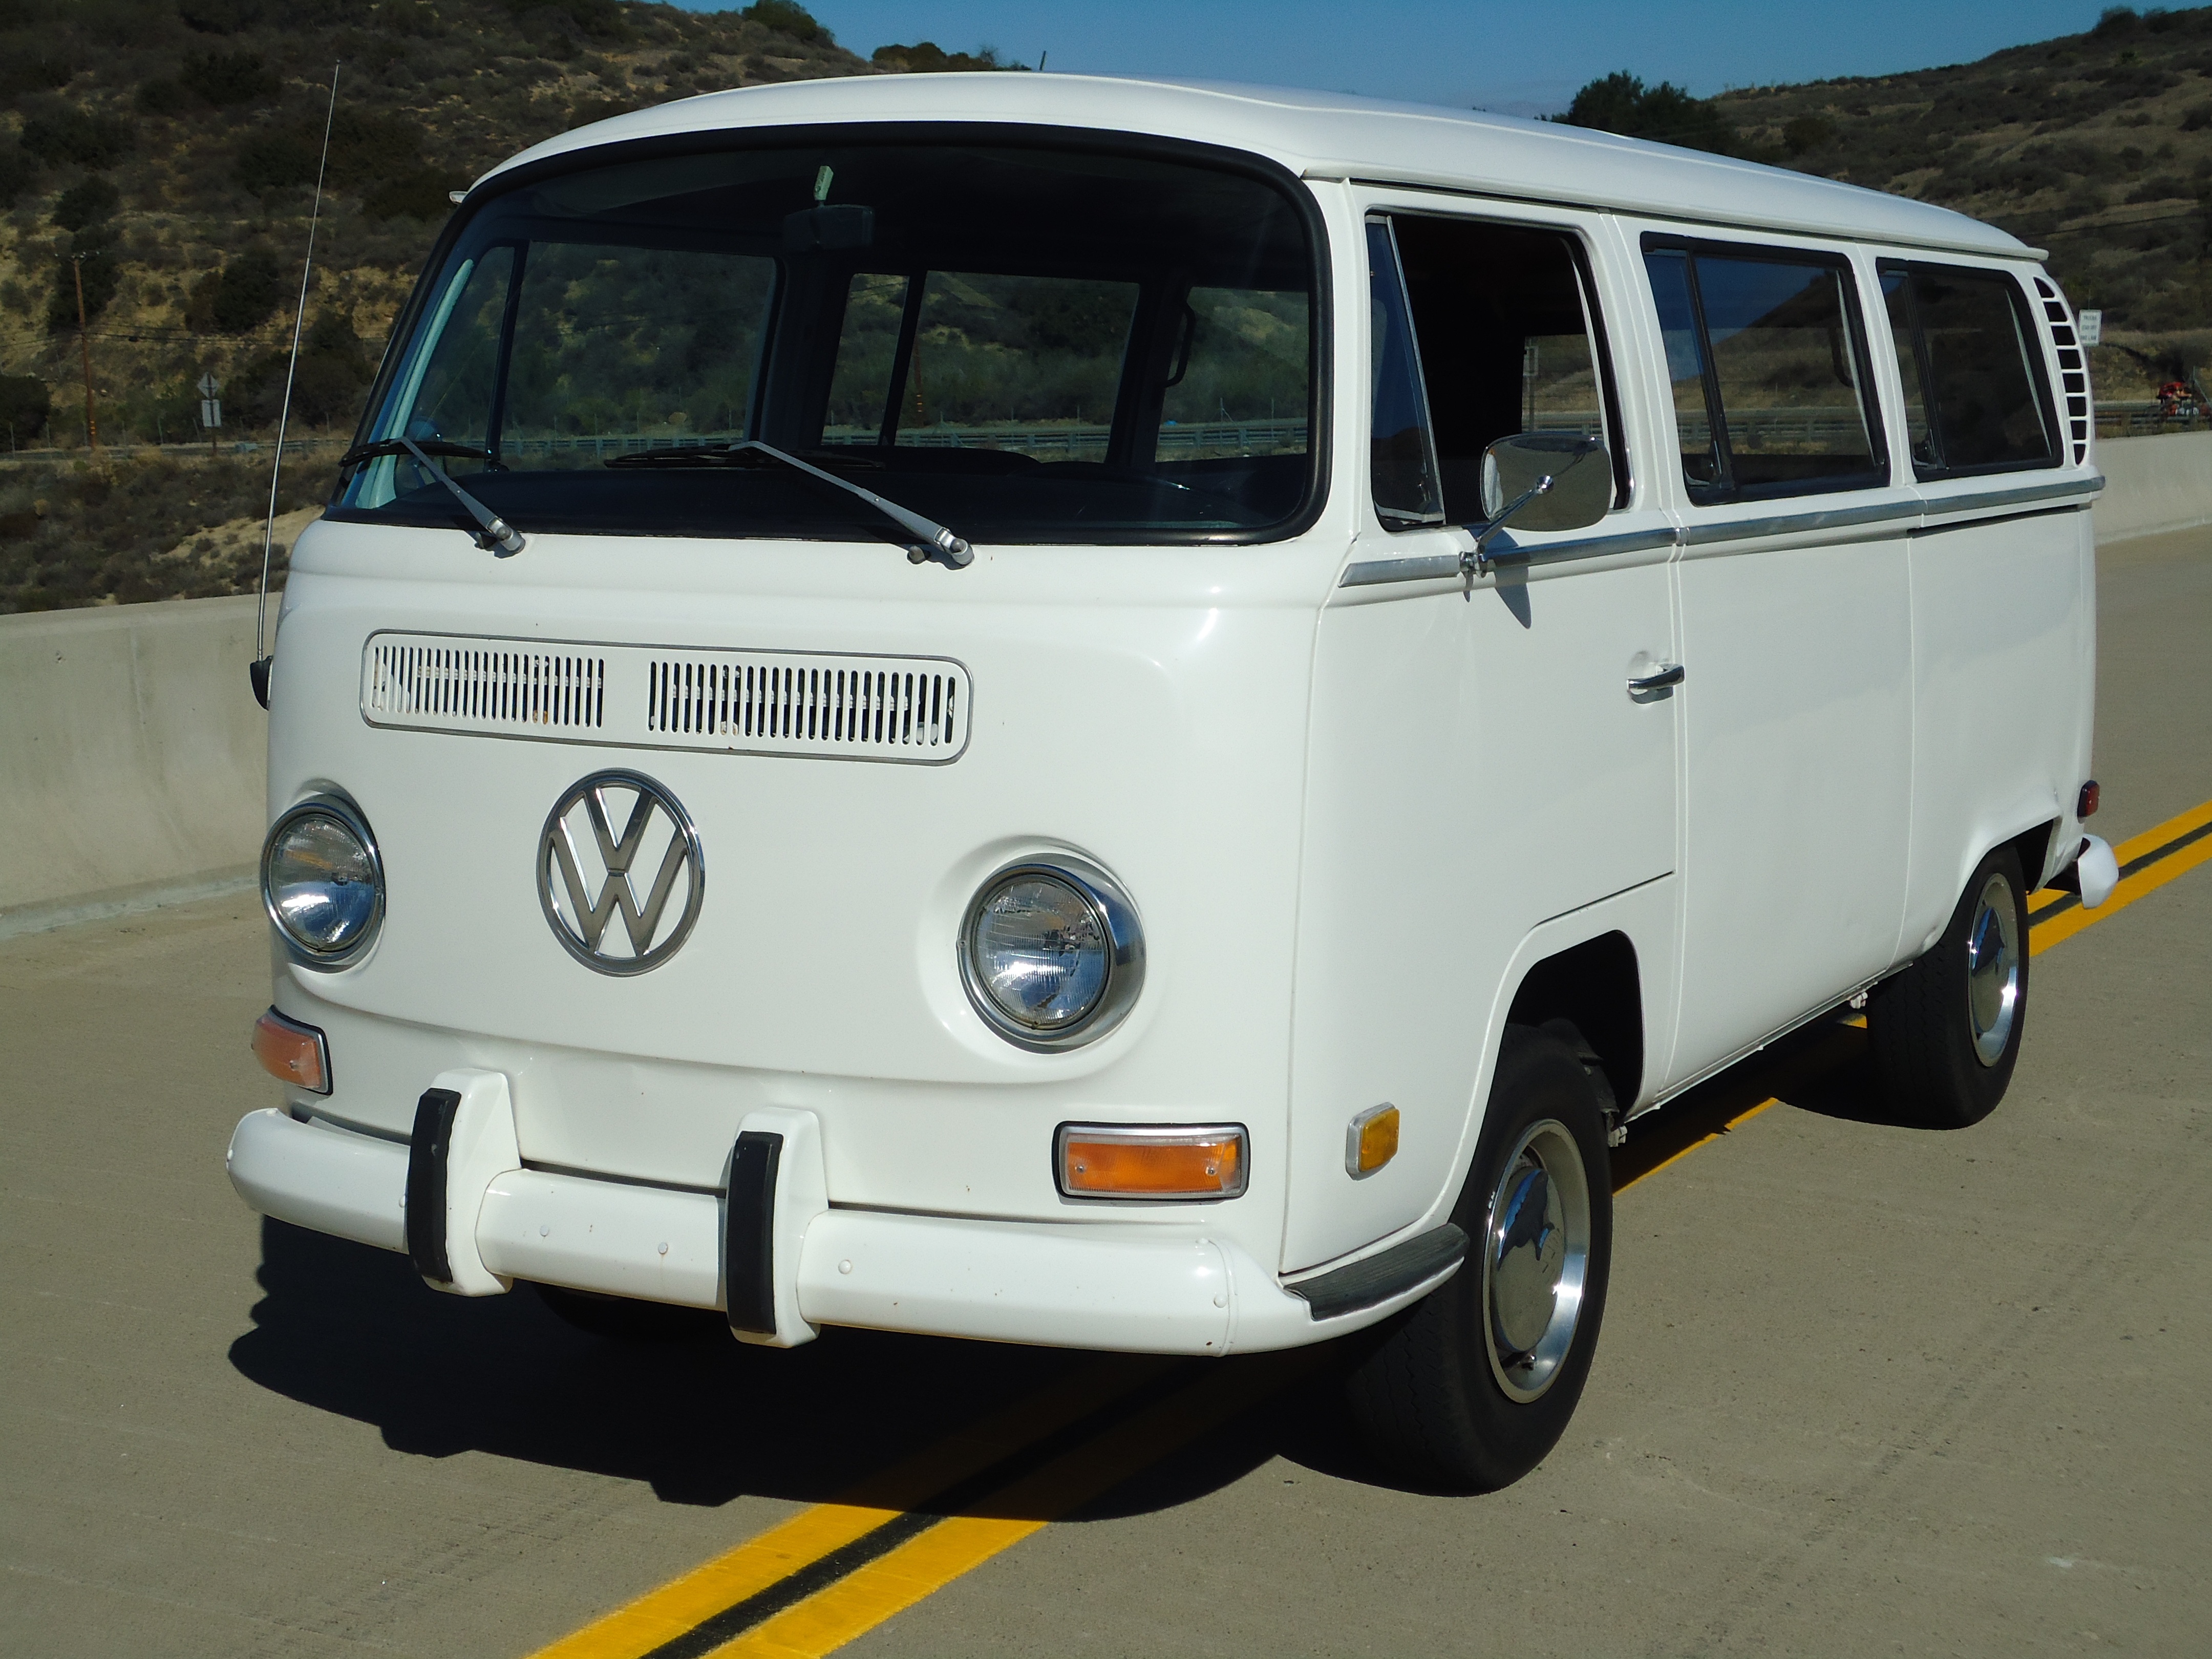
road, car, vintage, automobile, vw, volkswagen, van, transportation, vehicle, bus, minibus, antique car, city car, land vehicle, volkswagen type 2, automobile make, automotive exterior, compact car, type 2